X (young adult novel)

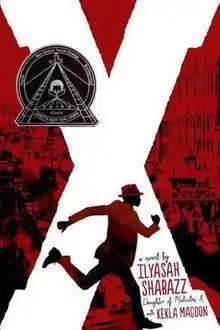

X: A Novel is a young adult novel by Ilyasah Shabazz and Kekla Magoon, published January 6, 2015 by Candlewick Press.